Polish Reformed Church

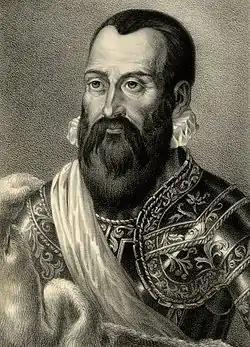
Mikołaj "the Black" Radziwiłł

The Reformation in the Grand Duchy of Lithuania (today's Lithuania, Belarus, and Ukraine) date to 1552 when the local aristocrat Mikołaj "the Black" Radziwiłł received a Reformed preacher, although some of Reformation ideas were known in Sigismund II Augustus palace because of returned educated Lithuanian Abraomas Kulvietis, who had founded school and taught children in Lutheran manner. He was generally unpopular among the Catholic hierarchy because of his Lutheran beliefs, and when the queen was away in 1542 Abraomas was forced to leave the country. Soon he (Radziwiłł "The Black") was followed by his cousin Mikołaj "the Red" Radziwiłł and other aristocrats. The reformer Jan Łaski worked for King Sigismund II from 1556 onwards. The first synod was held in 1557, and two years later the Lithuanians signed a Union agreement with the Lesser Poland Brethren. A huge number of converts were attracted from Orthodox nobility. While the nobles used Polish in church services, an effort was made to convert the Lithuanian-speaking peasants and serfs, but since Lithuanian did not have a written form till the second half of the 19th century, Polish stayed as the official church language. Thus, the Lithuanian Brethren (Jednota Litewska) came into being.